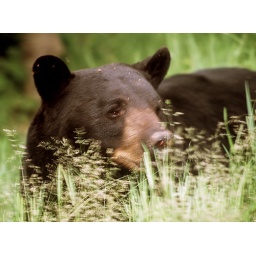
A black bear peers over tall grass as it walks though an open forest clearing near Orr Minnesota